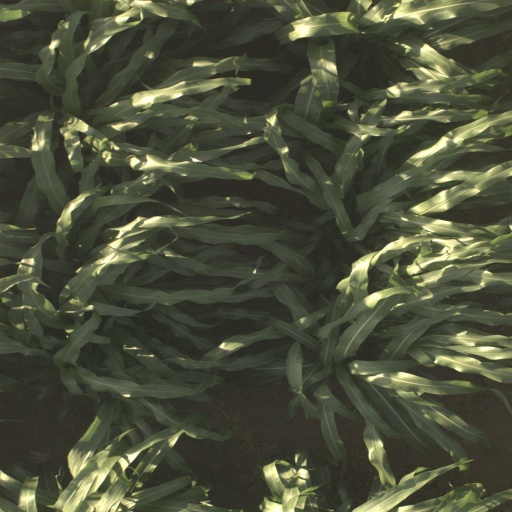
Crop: sorghum